Pockau-Lengefeld–Neuhausen railway

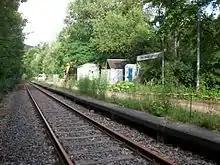
Oberneuschönberg station (2016)

"Olbernhau-Grünthal" station was opened on 1 October 1895 as "Grünthal" stop ("Haltestelle") and was upgraded to a station in 1905. The station building is made out of clinker bricks, as were several other stations in Saxony at the same time.